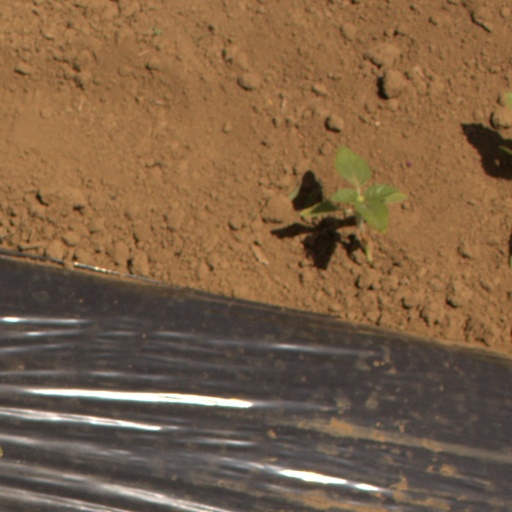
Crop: Jerusalem artichoke